Mandar Syah

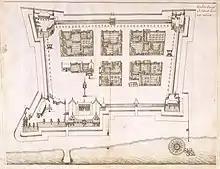
Map from c. 1651 showing Fort Oranje on Ternate where Mandar Syah took refuge from the rebels.

Apart from the rebellions, the selling of spices to merchants operating outside the VOC was a problem for the Dutch authorities, who deemed such practices "smuggling". The solution was to force the periphery areas in Maluku to stop producing spices. Here Mandar Syah was a useful tool to enforce Dutch spice monopoly. A treaty with the Sultan was signed on 31 July 1652. Mandar Syah agreed to allow the destruction of all clove trees in Ternate while the Ternatan governorship of the dependencies in the Ambon Quarter was abrogated. In return, the Sultan received an annual sum ("recognitiepenningen") of 12,000 rijksdaalders. Some of this money was to be allocated to the various Bobatos. In practice, this became a way for the Sultan to keep the Bobatos in check since those showing signs of disobedience had their subsidies withdrawn. This differed from the old system where the Bobatos kept incomes from the clove trade for the needs of their own community ("soa"). Similar contracts were concluded with the other sultanates Bacan (1653) and Tidore (1657). The Company and the Sultans upheld the monopoly by means of regular expeditions, "hongitochten", that cruised the islands and destroyed any spice tree that was found. Such "hongitochten" were conducted until the 19th century and gained notoriety for brutality.